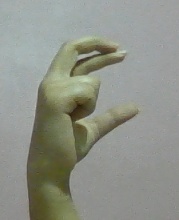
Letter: thal